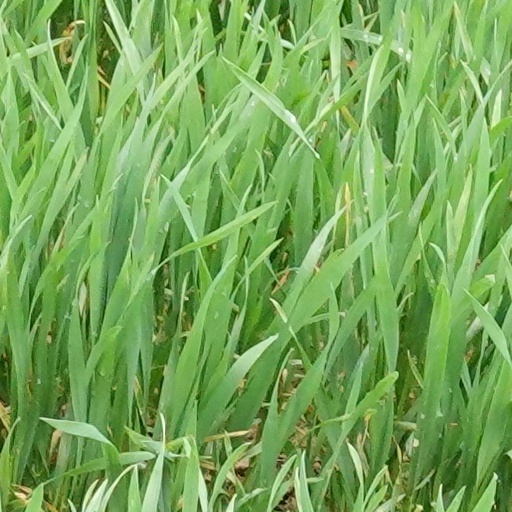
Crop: wheat